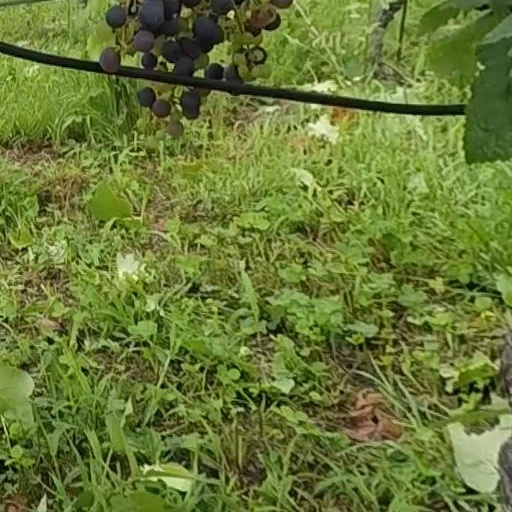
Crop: grape